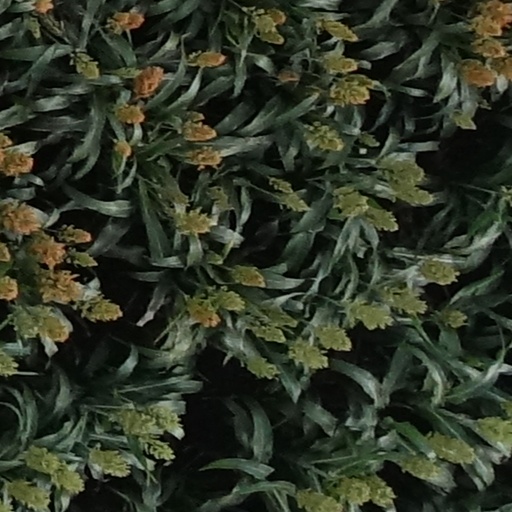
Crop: sorghum